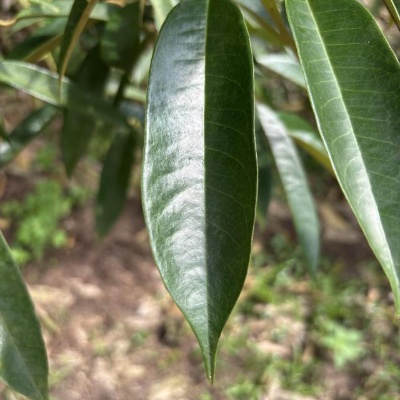
Label: Leaf_Healthy